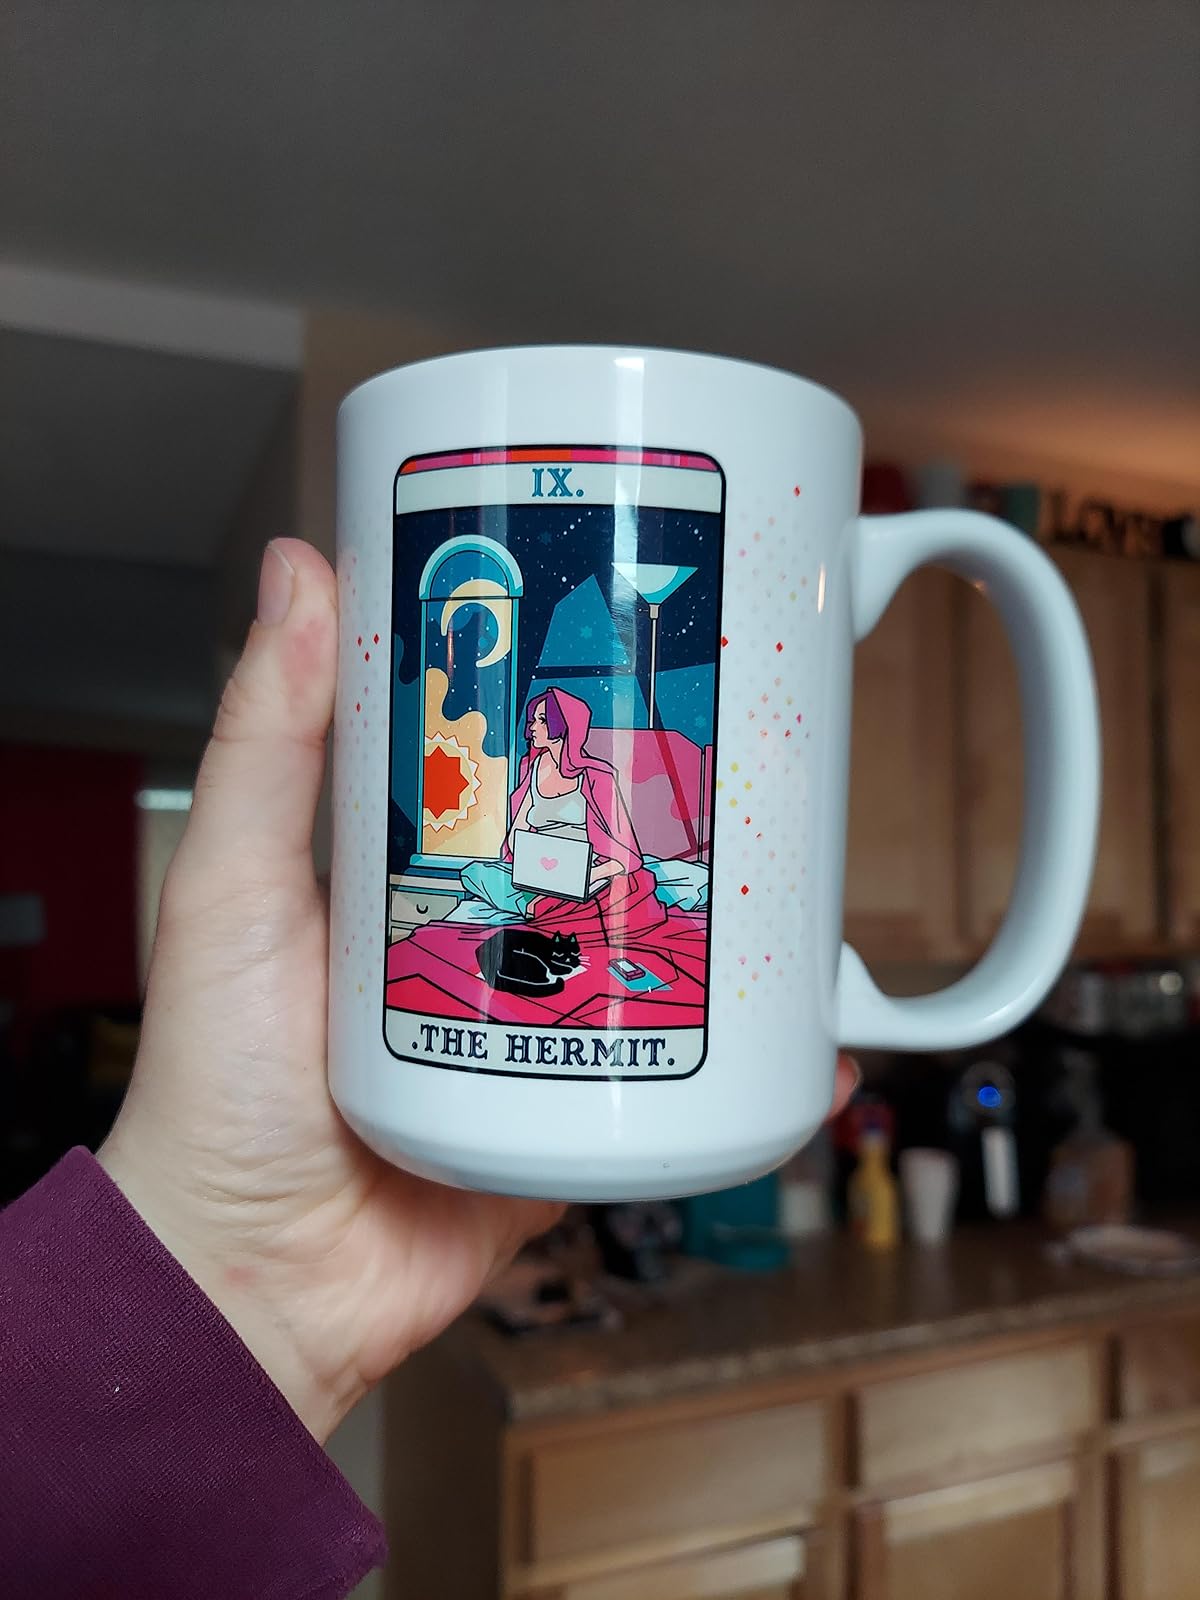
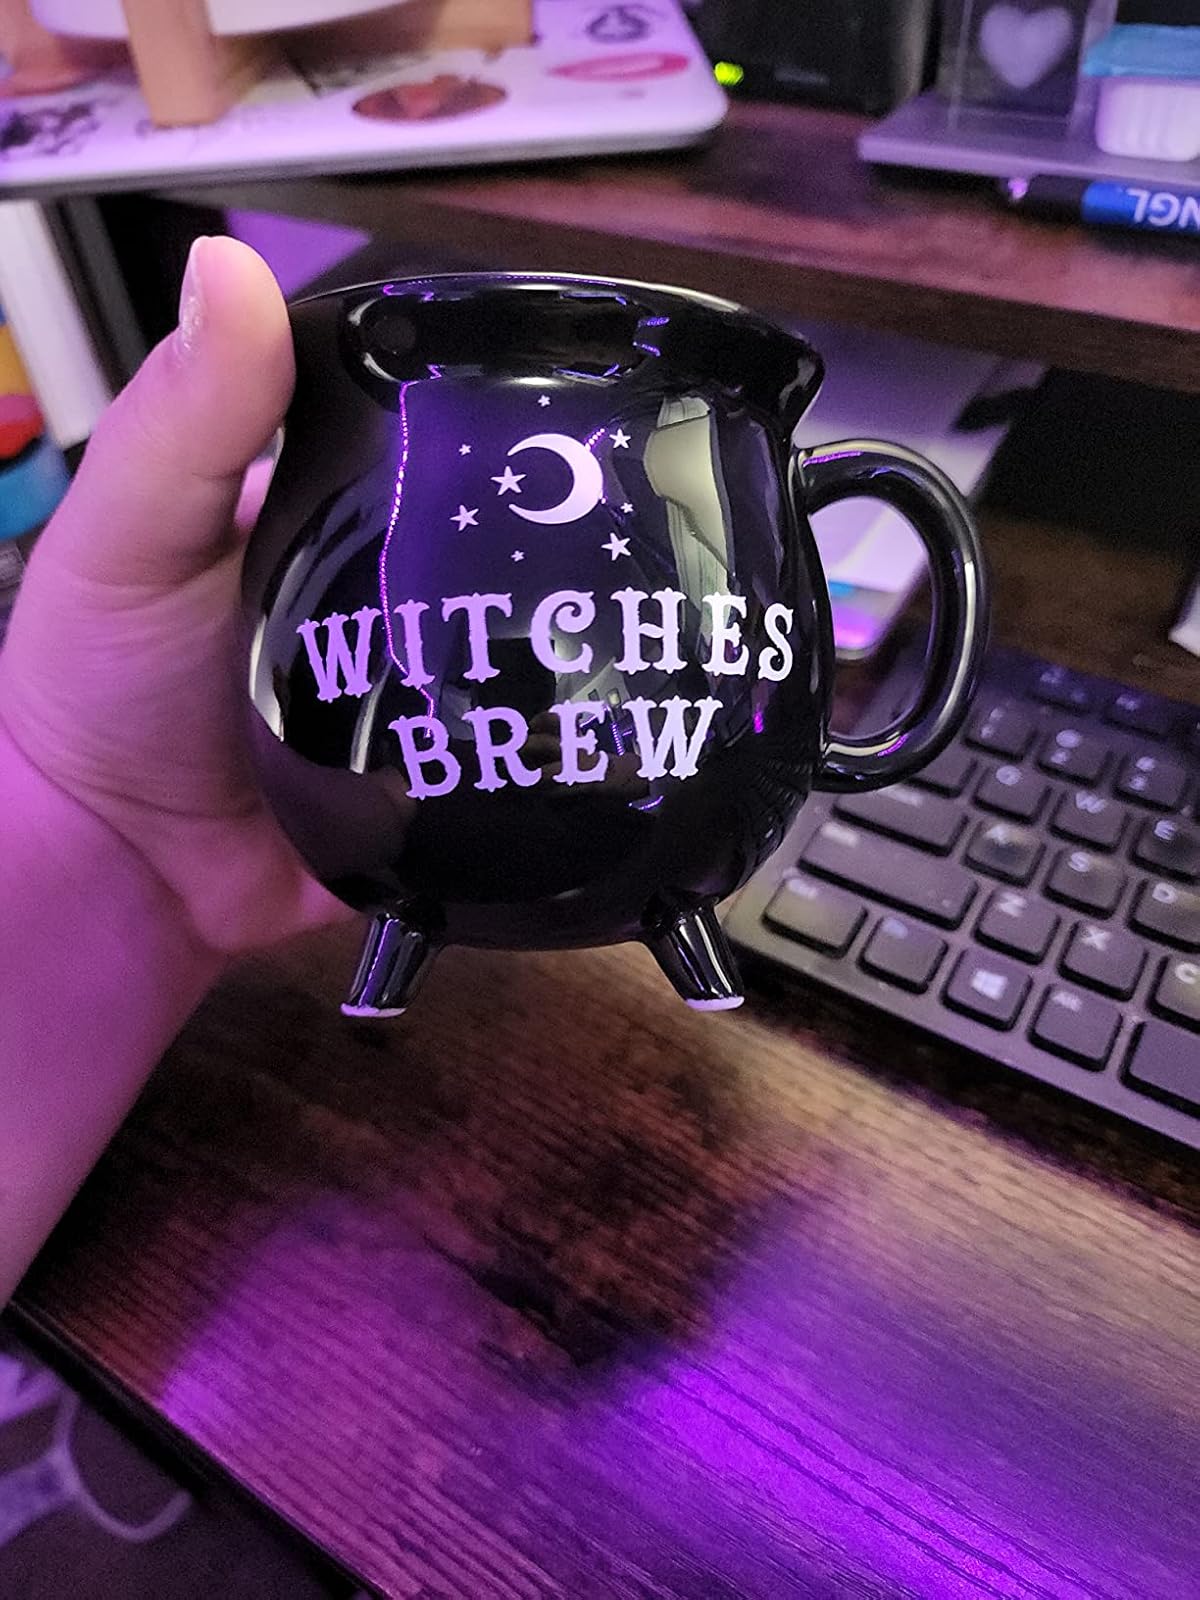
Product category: items_mug
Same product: no